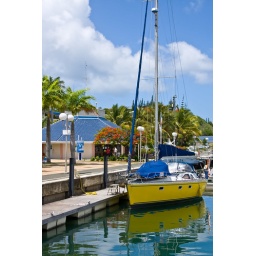
This yellow boat looked spectacular in the dock. The light and colors really captured the eye.